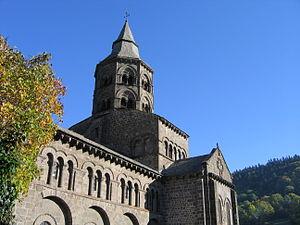
Basilique Notre-Dame d'Orcival (Auvergne, France), XIIe-XIIIe siècles.
Orcival est une commune française, située dans le département du Puy-de-Dôme en région Auvergne-Rhône-Alpes.